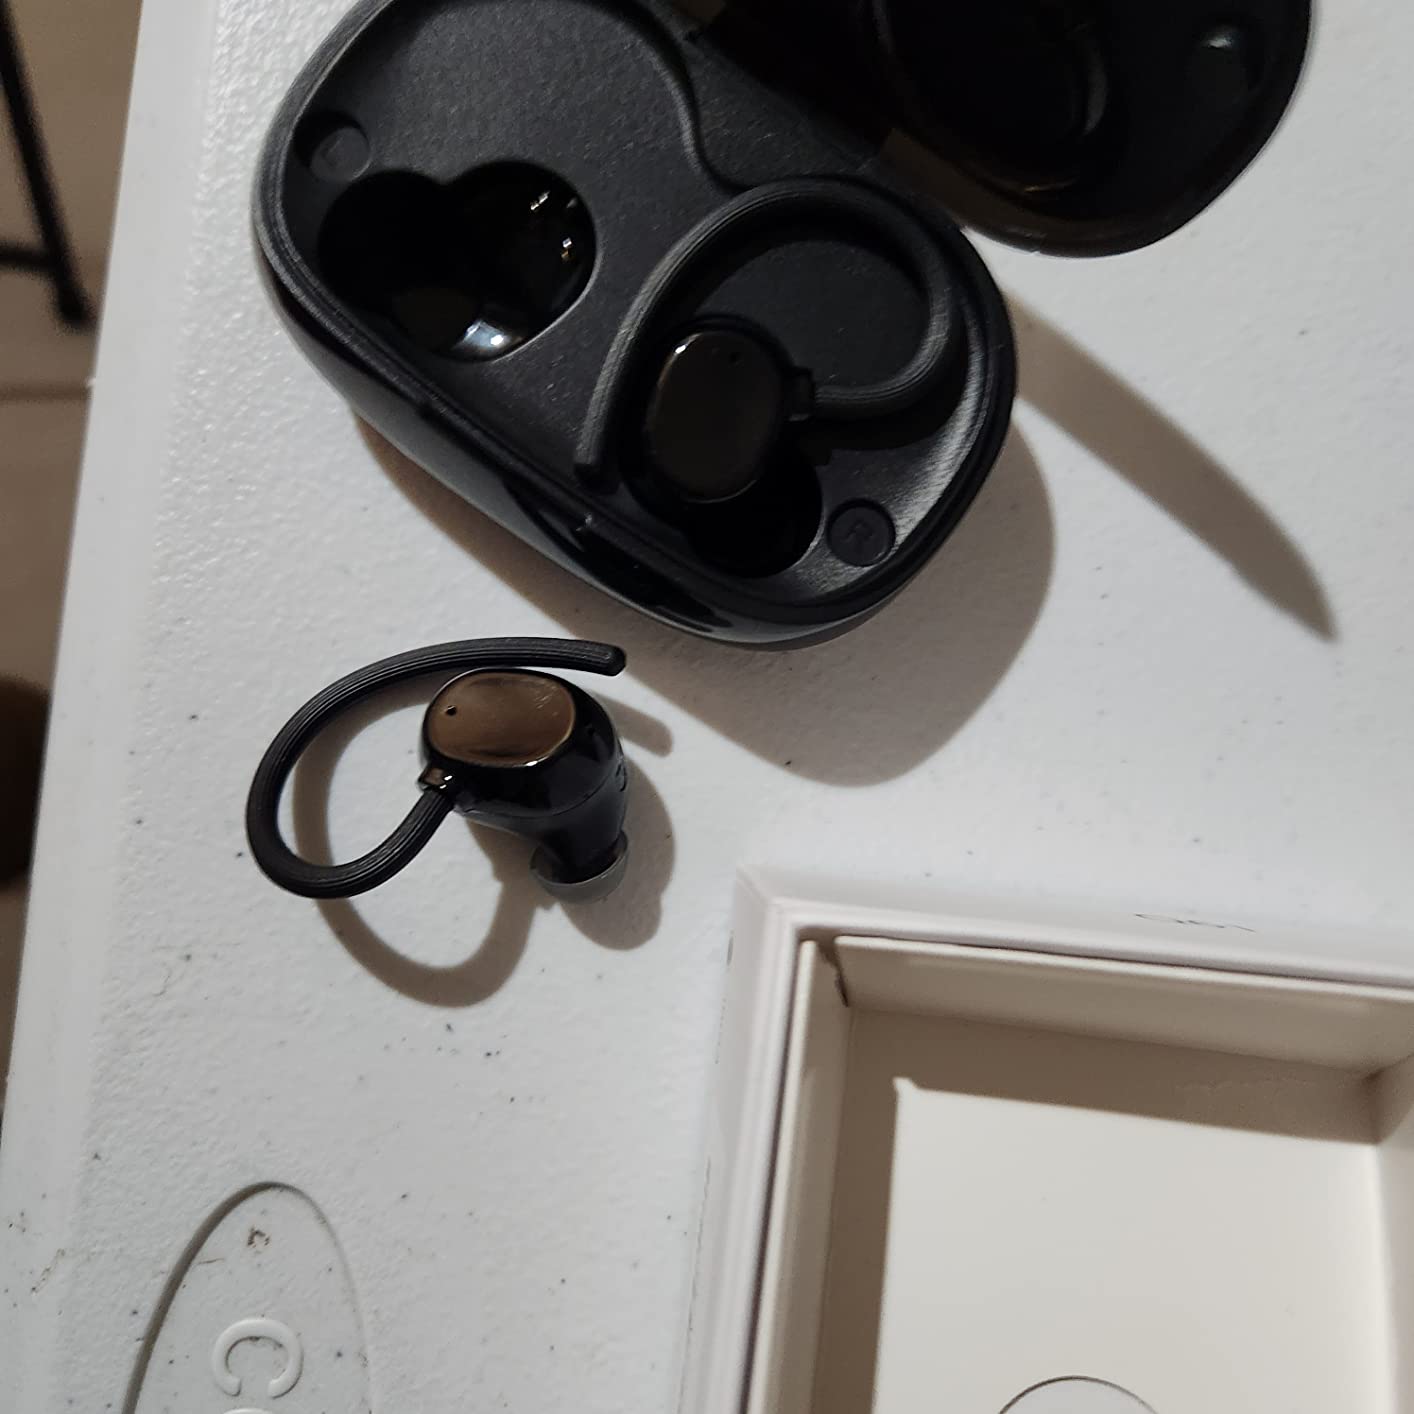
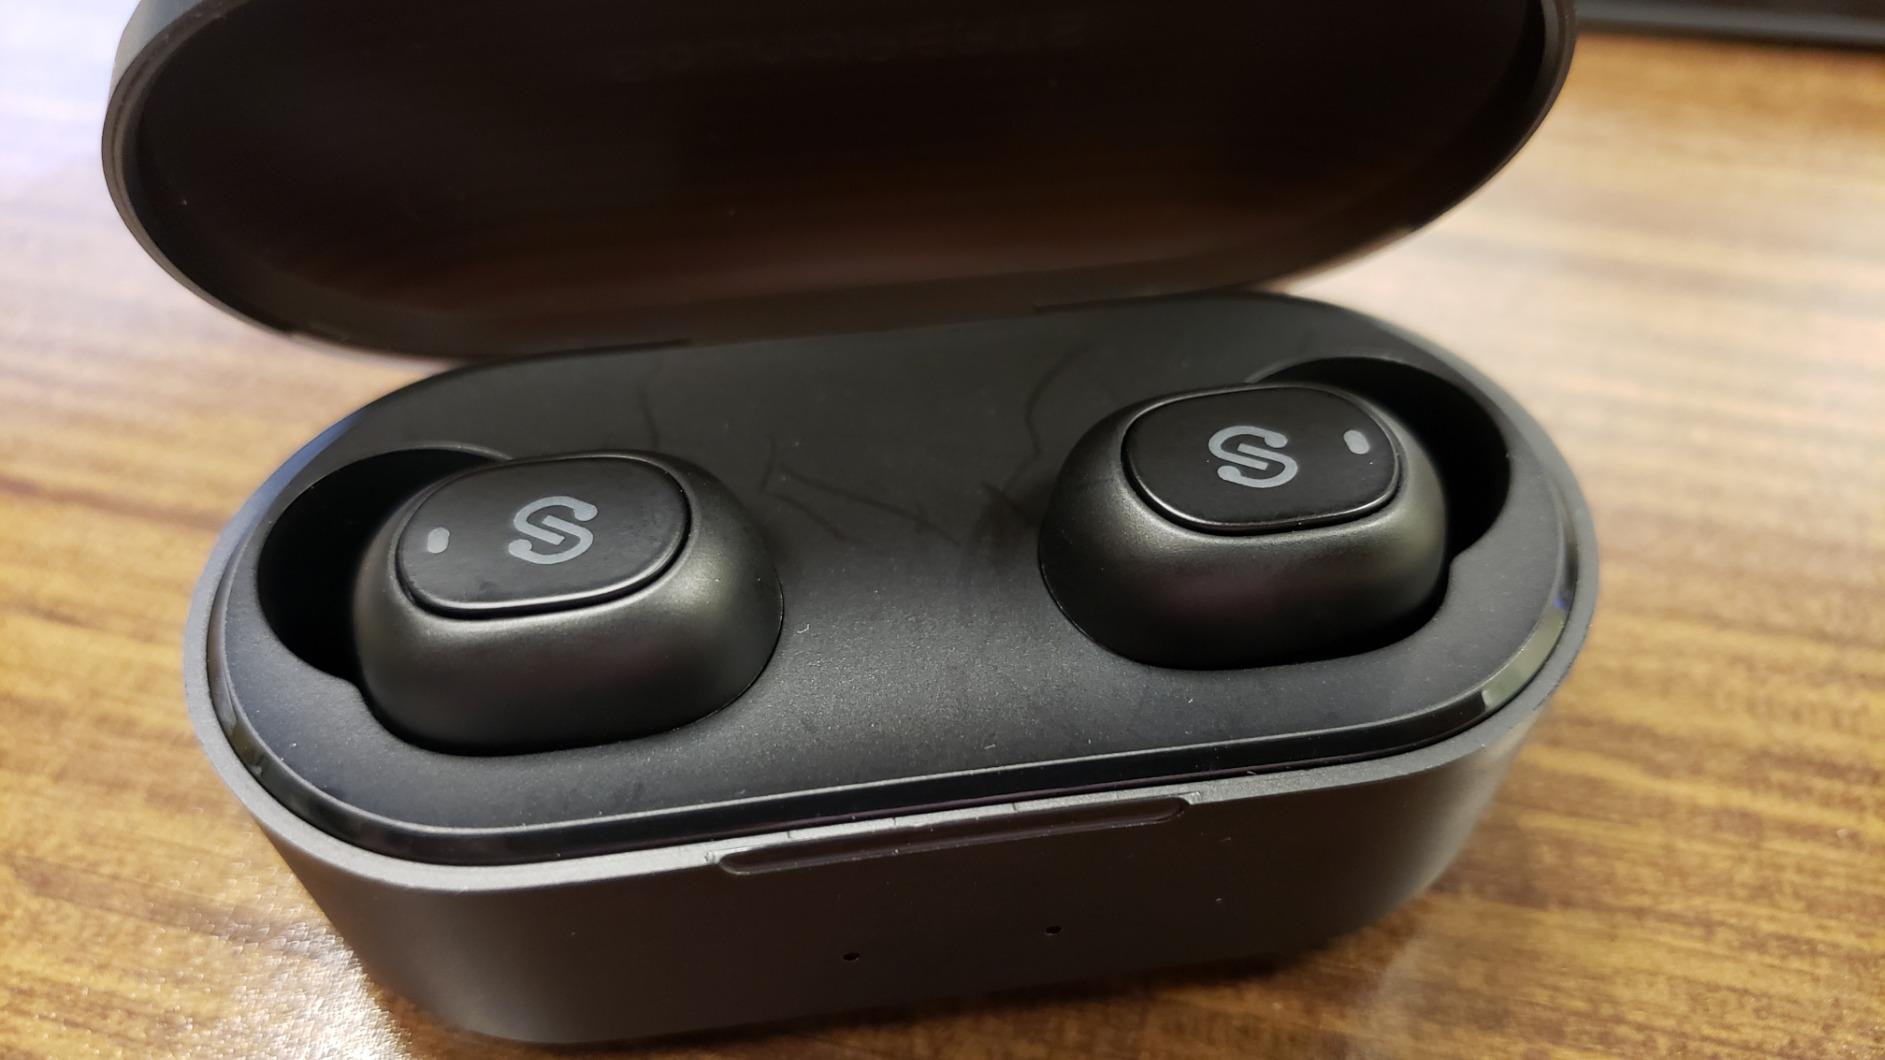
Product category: earbuds
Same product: no